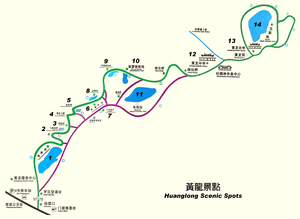
Le Huanglong est une zone d'intérêt historique et paysager dans le district de Songpan, à l'extrême nord du Sichuan en Chine. Elle se trouve dans la partie sud de la chaîne de montagnes de Monts Min, à environ 200 km de la capitale Chengdu. L'endroit est connu pour ses piscines auxquelles les concrétions de calcite donnent des couleurs exceptionnelles, en particulier à Huanglonggou, d'où son surnom de Wǔcǎichí. Huanglong est inscrit sur la liste du patrimoine mondial de l'UNESCO depuis 1992 au titre de région d'intérêt panoramique et historique, et sur celle des réserves de biosphère depuis 2000.